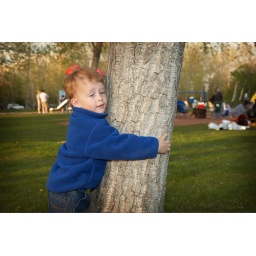
The red in David's hair is from the roof on a slide set off in the distance.